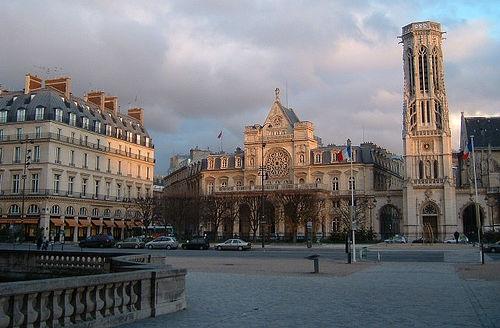
Weather: cloudy or overcast